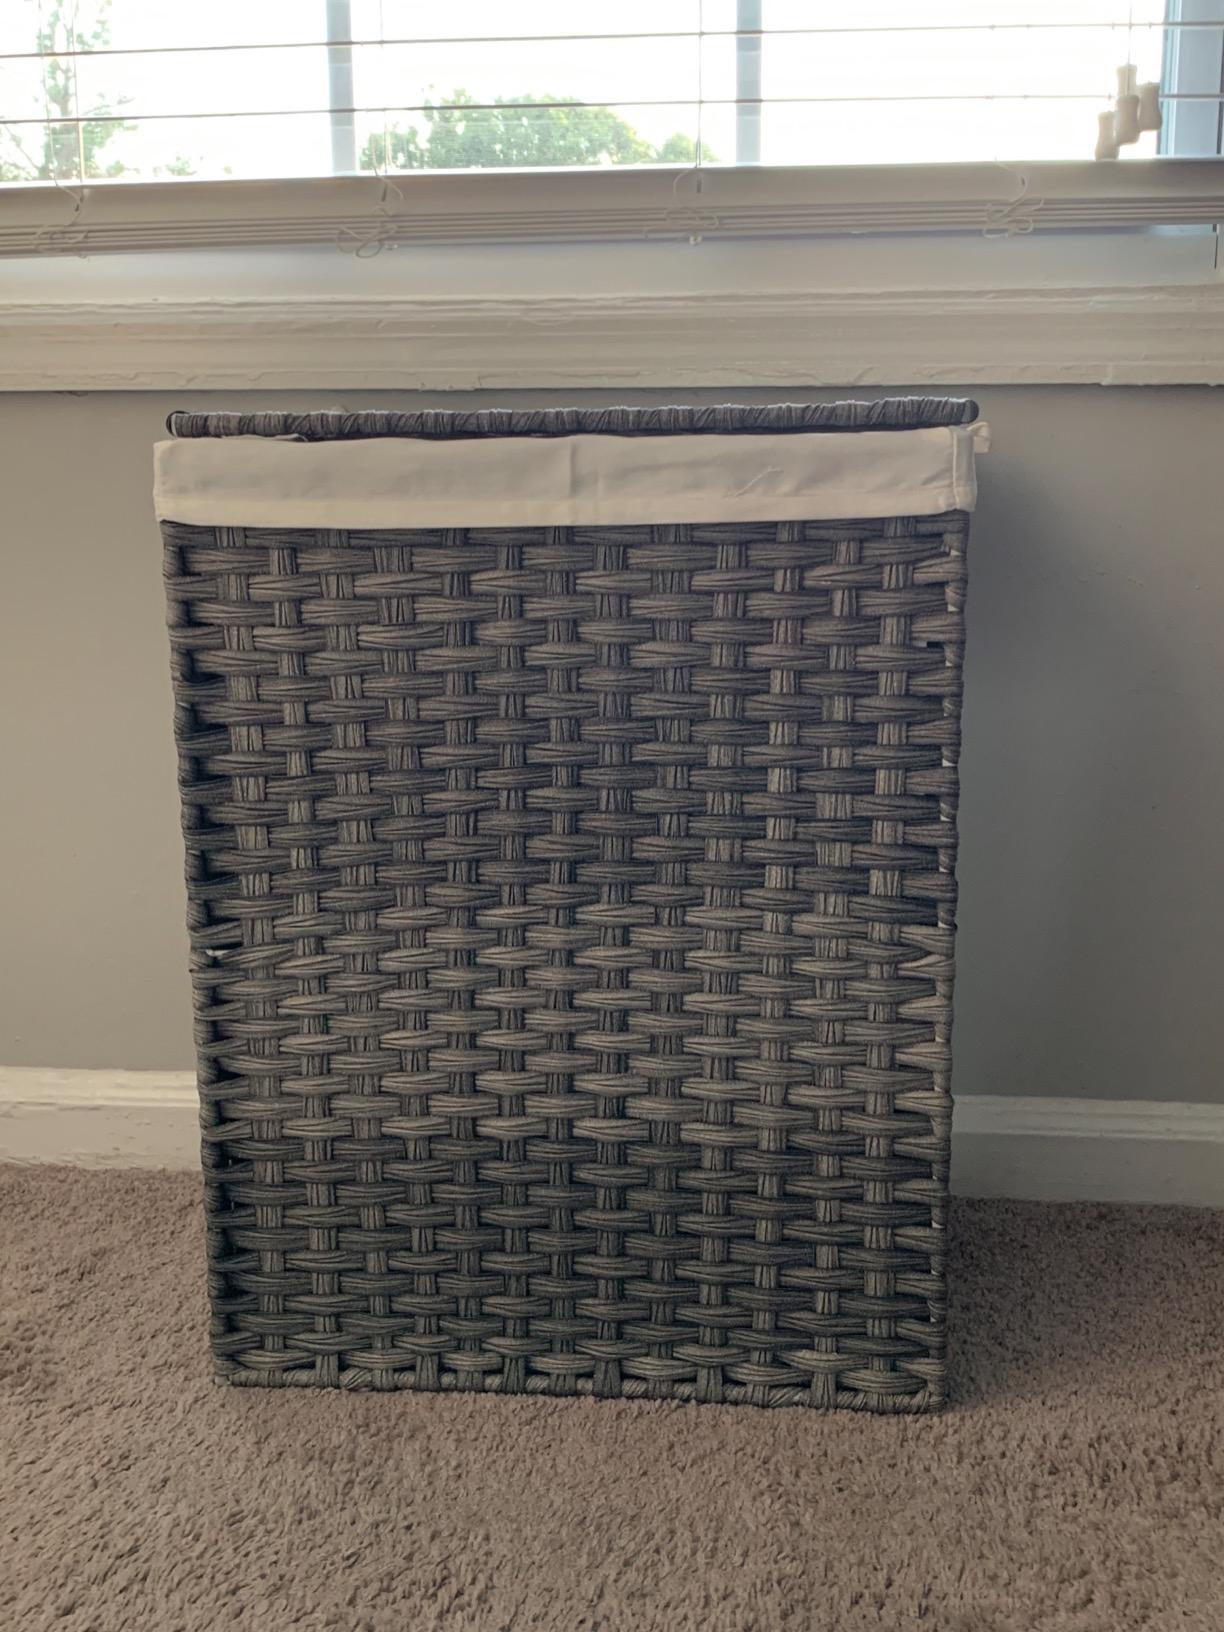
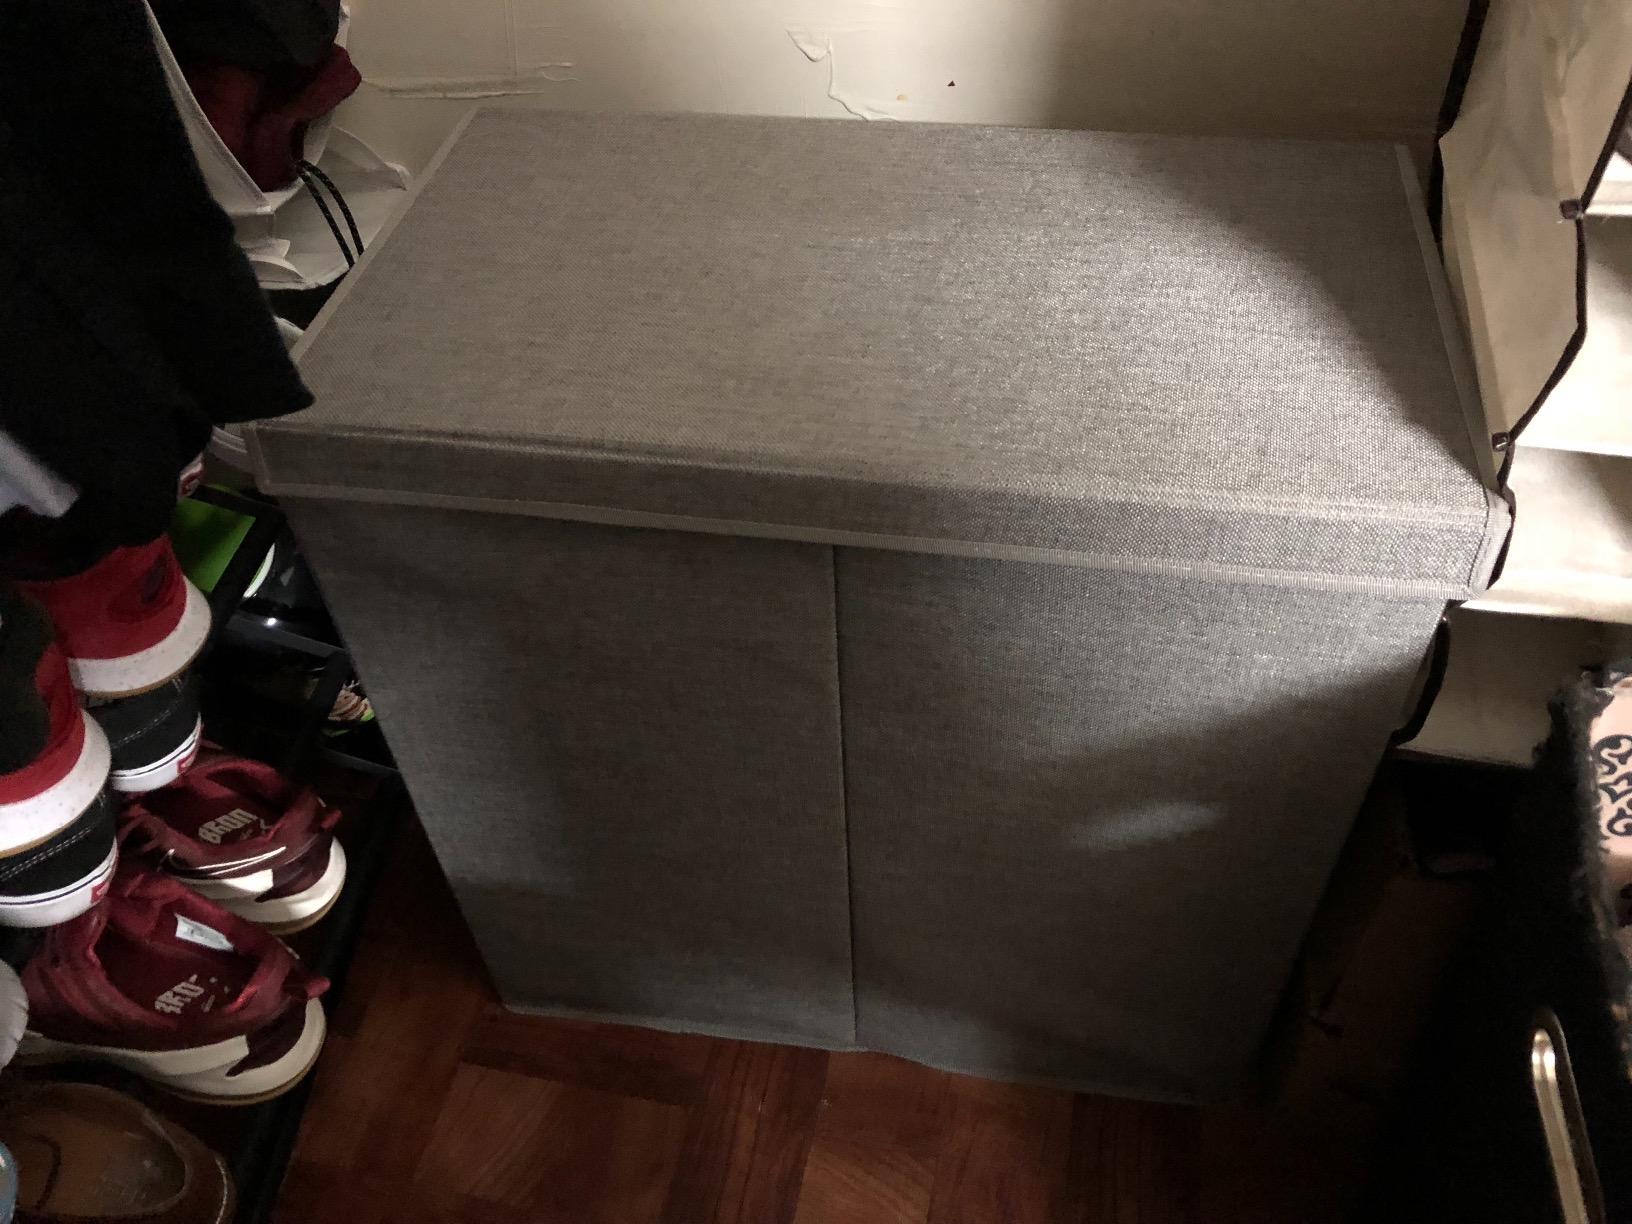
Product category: items_hamper
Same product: no